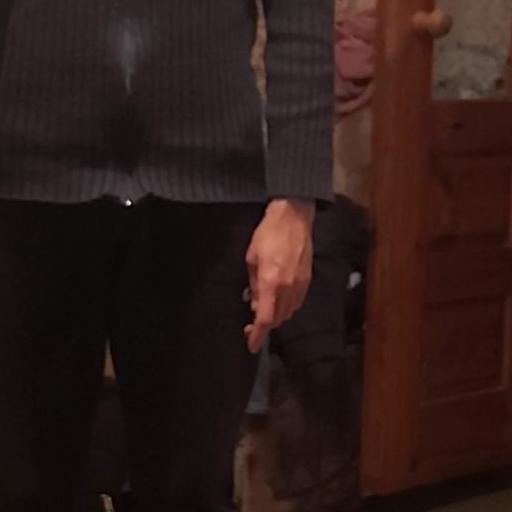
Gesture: no_gesture